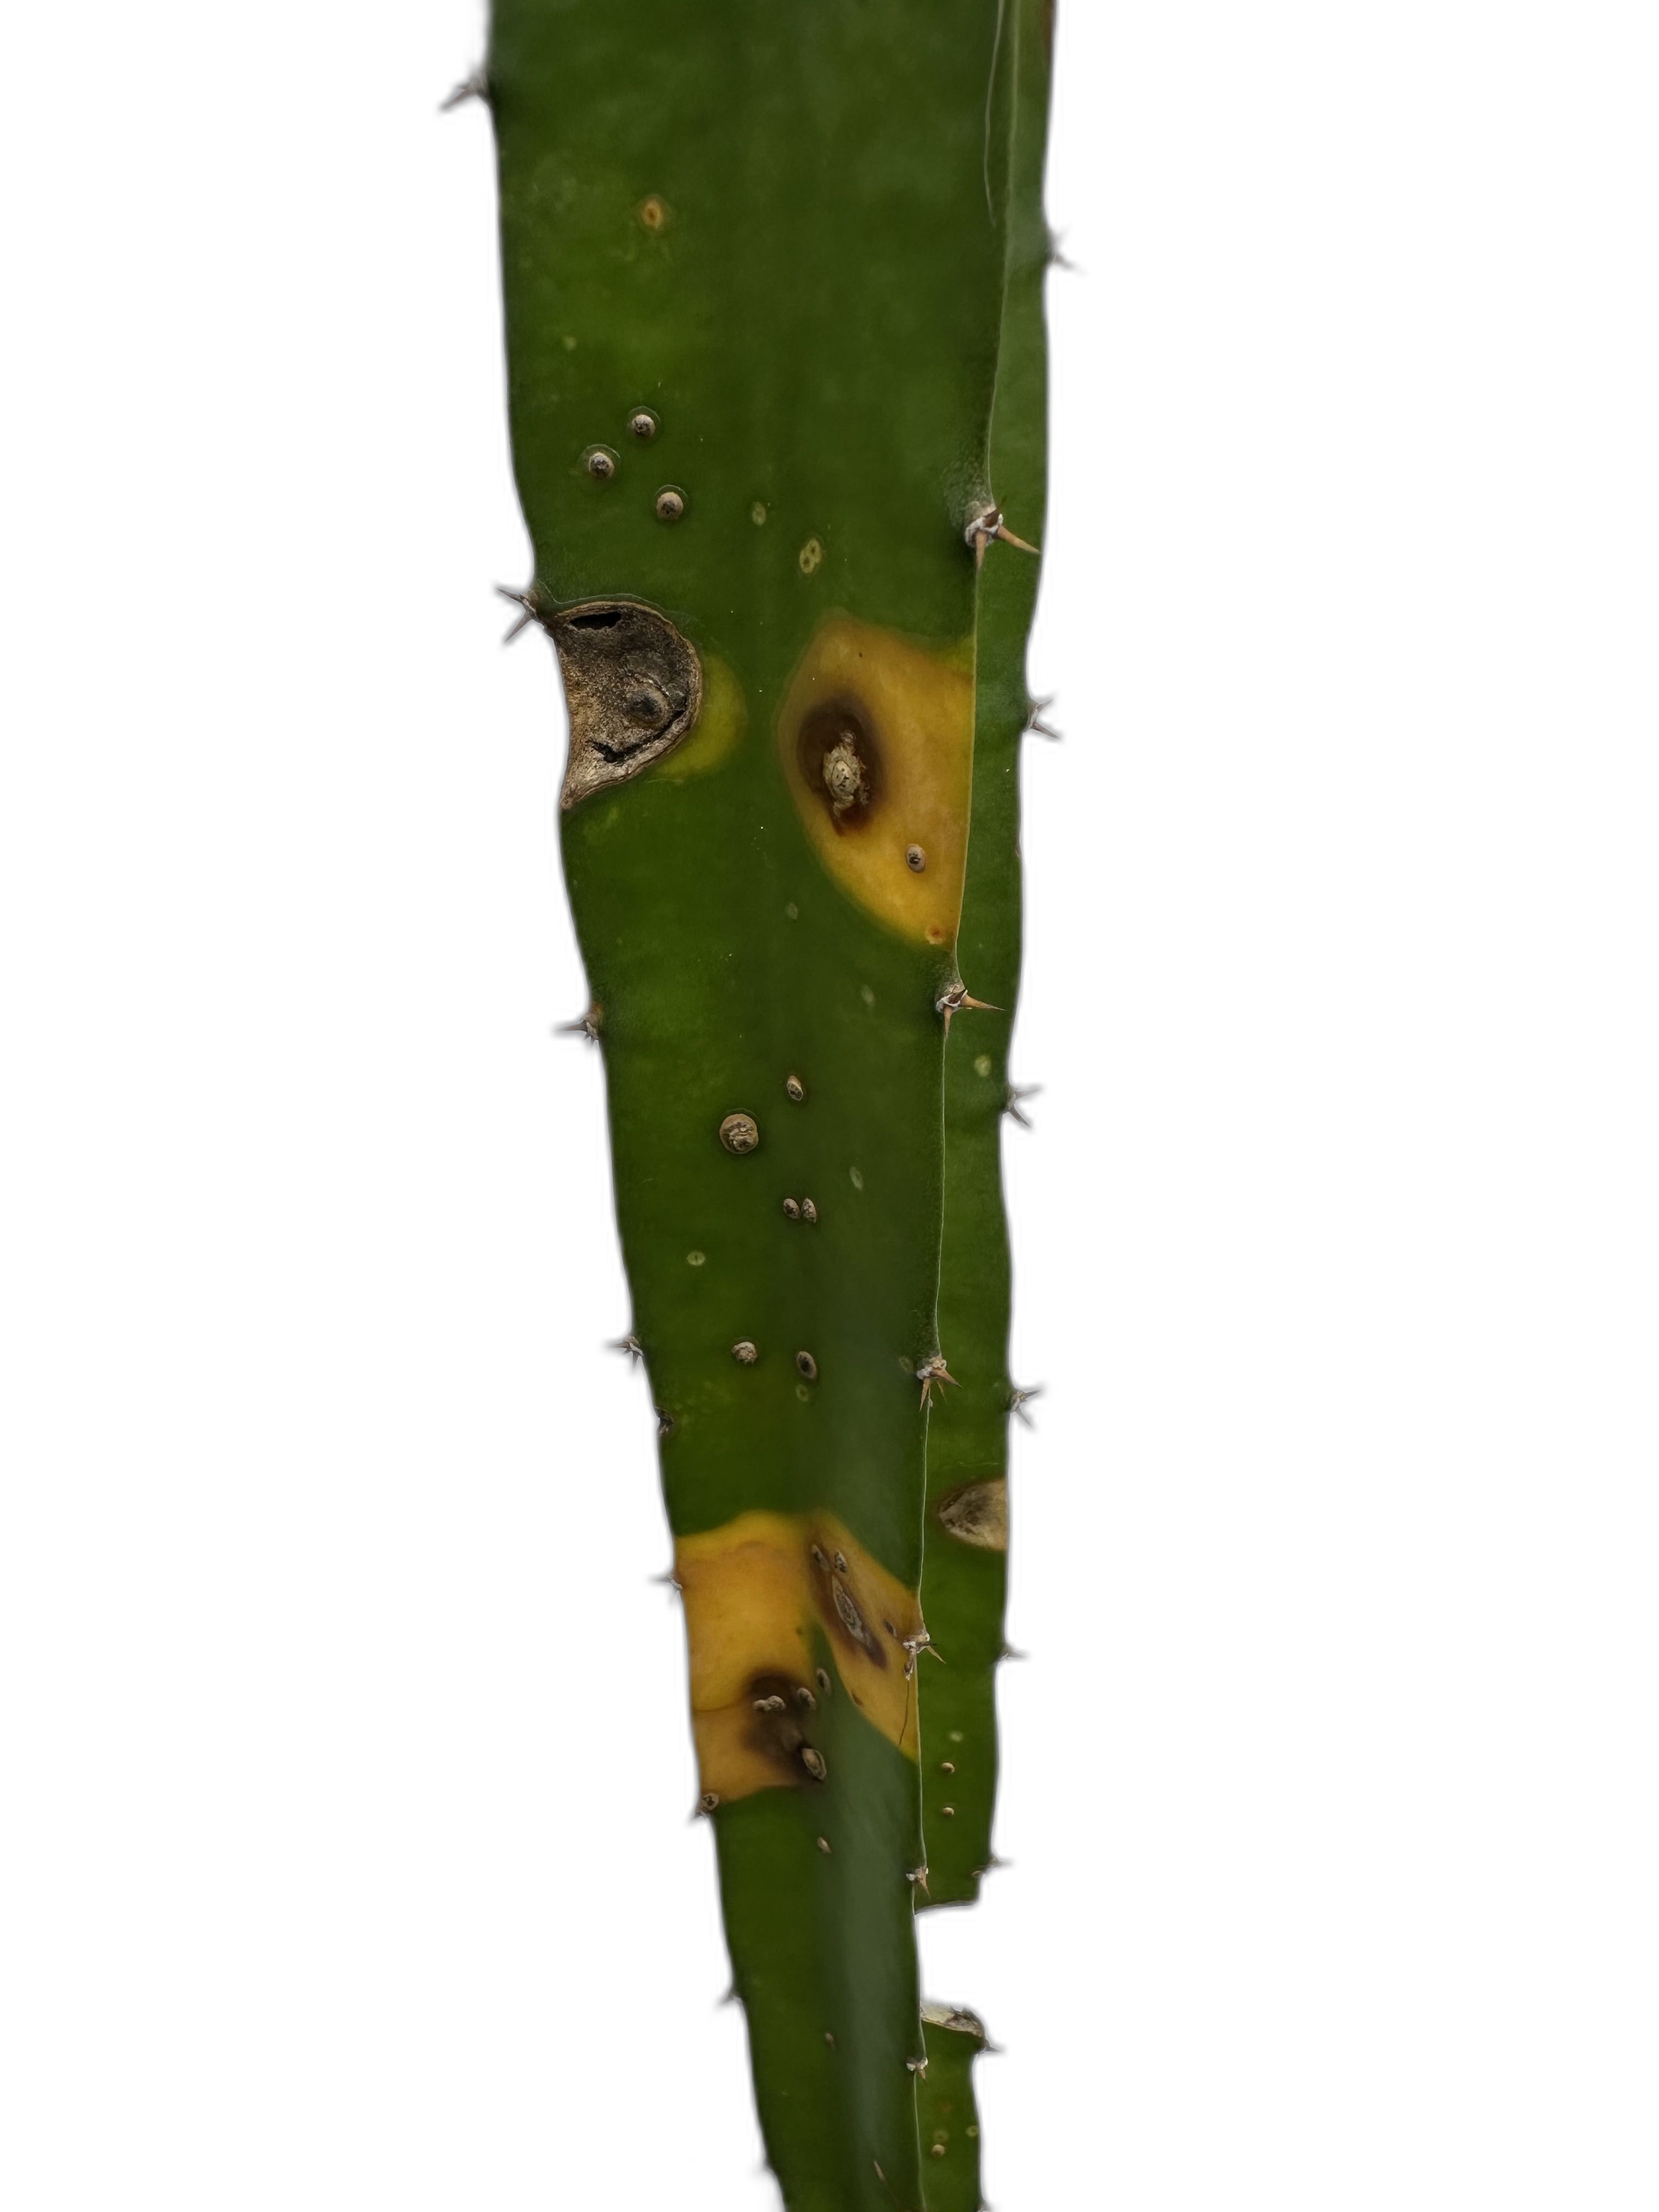
Label: Bad leaf